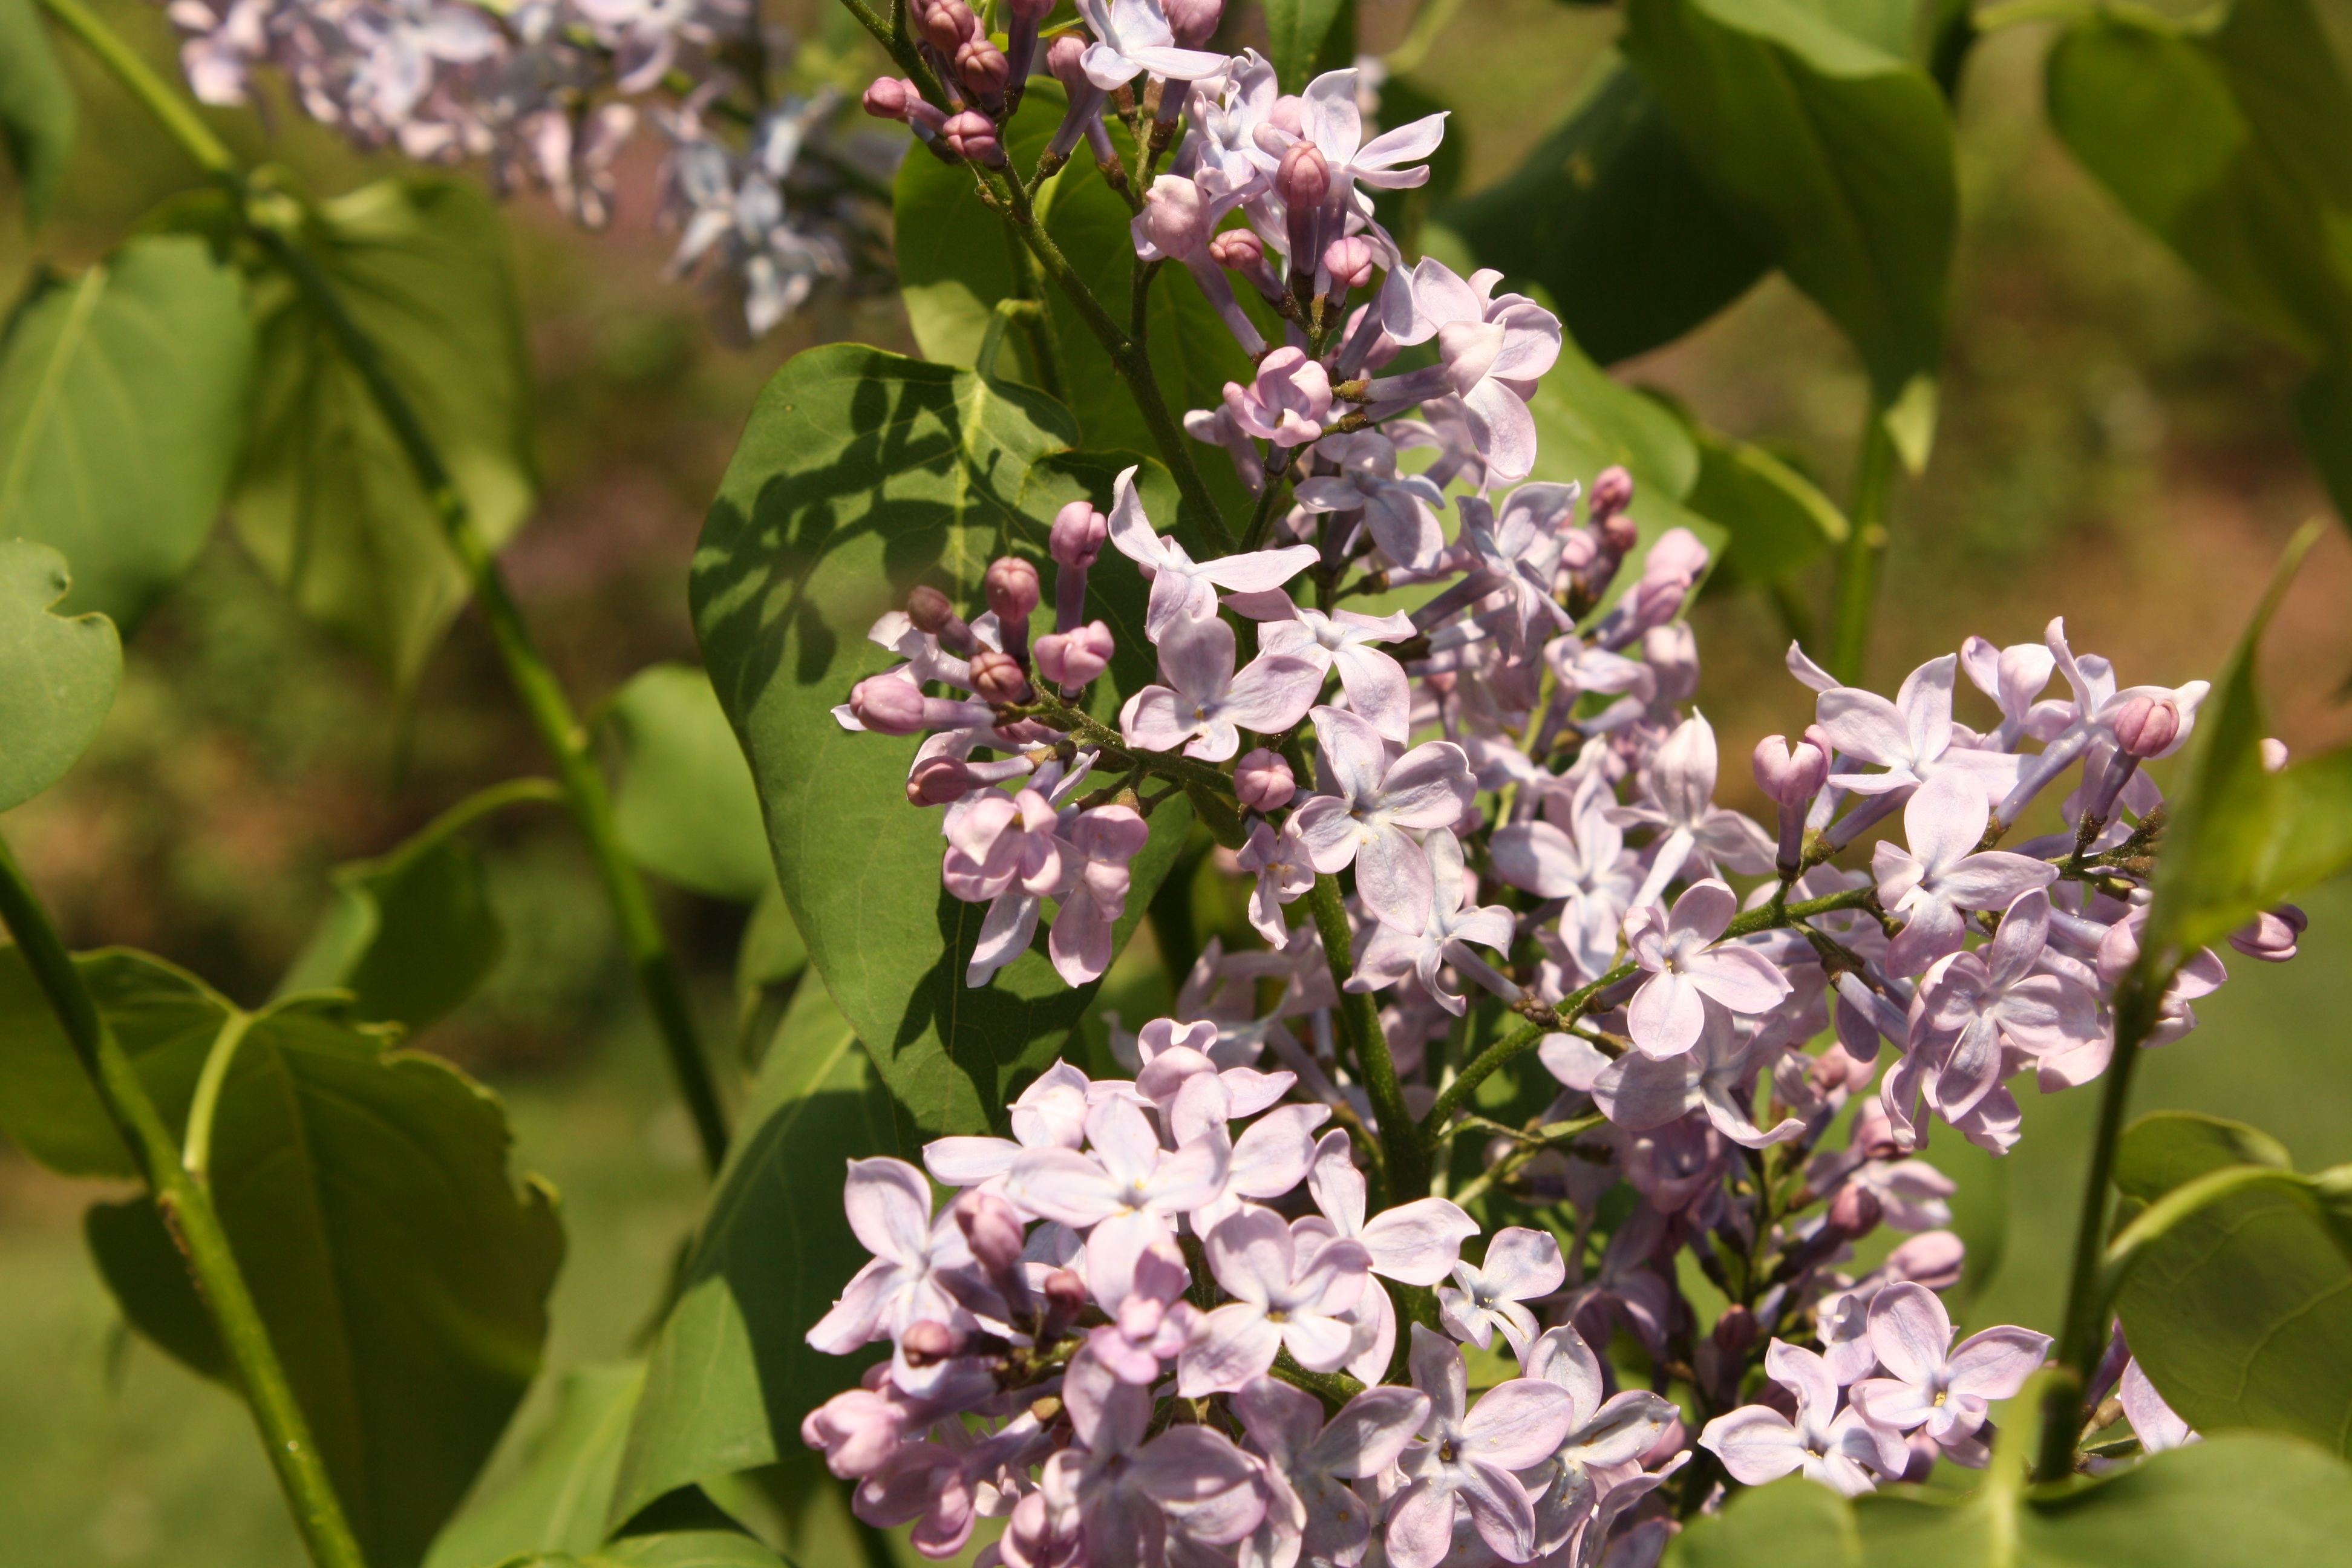
nature, blossom, plant, bunch, white, flower, purple, petal, bloom, summer, floral, bouquet, spring, green, herb, color, insect, botany, blooming, garden, flora, season, wildflower, shrub, lilac, flowering plant, land plant